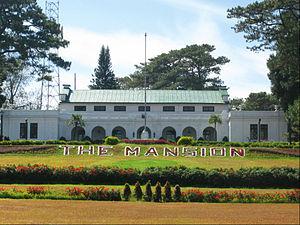
Les Philippines sont une république présidentielle multipartiste où le président est à la fois chef de l’État et chef du gouvernement. Le pouvoir exécutif est aux mains du gouvernement tandis que le pouvoir législatif est partagé entre le gouvernement et les deux chambres du parlement.